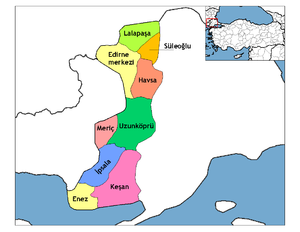
Havsa est une ville et un district de la province d'Edirne de la région de Marmara en Turquie.
Lalapaşa est une ville et un district de la province d'Edirne de la région de Marmara en Turquie.
Meriç est le nom turc du fleuve appelé Maritsa en bulgare et Evros en grec. C'est aussi une ville et un district situés au bord de ce fleuve, dans la province d'Edirne de la région de Marmara en Turquie.